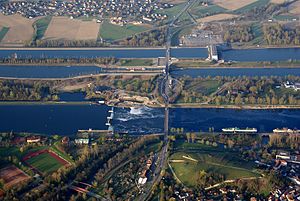
Rhinen / Geografi / Forløb / Oberrhein
Oberrhein (i forgrunden) og Grand Canal d'Alsace (bagerst) ved Breisach am Rhein
Rhinen er en europæisk flod, der udspringer ved Tomasee ved Oberalppasset i den schweiziske kanton Graubünden i den sydøstlige del af de Schweiziske Alper. Floden danner grænse mellem Schweiz og Østrig, mellem Schweiz og Liechtenstein og mellem Schweiz og Østrig, inden den løber ud i Bodensee, hvor den danner grænsen mellem Schweiz og Tyskland. Nord for Basel danner Rhinen grænsen mellem Frankrig og Tyskland indtil et punkt sydvest for Karlsruhe, hvorfra Rhinen løber gennem det tyske Ruhr-distrikt. Øst for Nijmegen løber Rhinen videre ind i Holland for til sidst at løbe ud ved Nordsøkysten. Den største by ved Rhinen er Köln med et indbyggertal på 1.024.373. Rhinen er med sine 1.232 km den tredjelængste flod i Europa, kun overgået af Donau og Volga.